Erna Wazinski

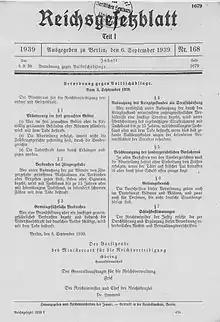
Page 1679 from the "Reichsgesetzblatt" I with the "Ordinance Against Public Enemies" of September 5, 1939

On Friday, October 20, Wazinski's boyfriend wanted to visit her in her emergency shelter with the Körner family at Friedrich-Wilhelm-Straße 1, but did not meet her because she was still at work. While he was waiting, two detectives appeared who also wanted to visit Wazinski because of the "complaint against unknown persons" of October 18. While they waited together, Günter Wiedehöft was interrogated informally about his girlfriend, describing in detail what had happened, including the joint rescue operation. When Wazinski arrived, he had to leave the room and wait outside the door in the corridor while the police officers talked to her. After a short time Wiedehöft heard the loud voices of the policemen, including the word ""Volksverräterin"" several times, as well as loud clapping of blows. When all three left the room and Wazinski was led away, Wiedehöft saw that she had apparently received blows to her face; her lips were swollen and her nose was bleeding.